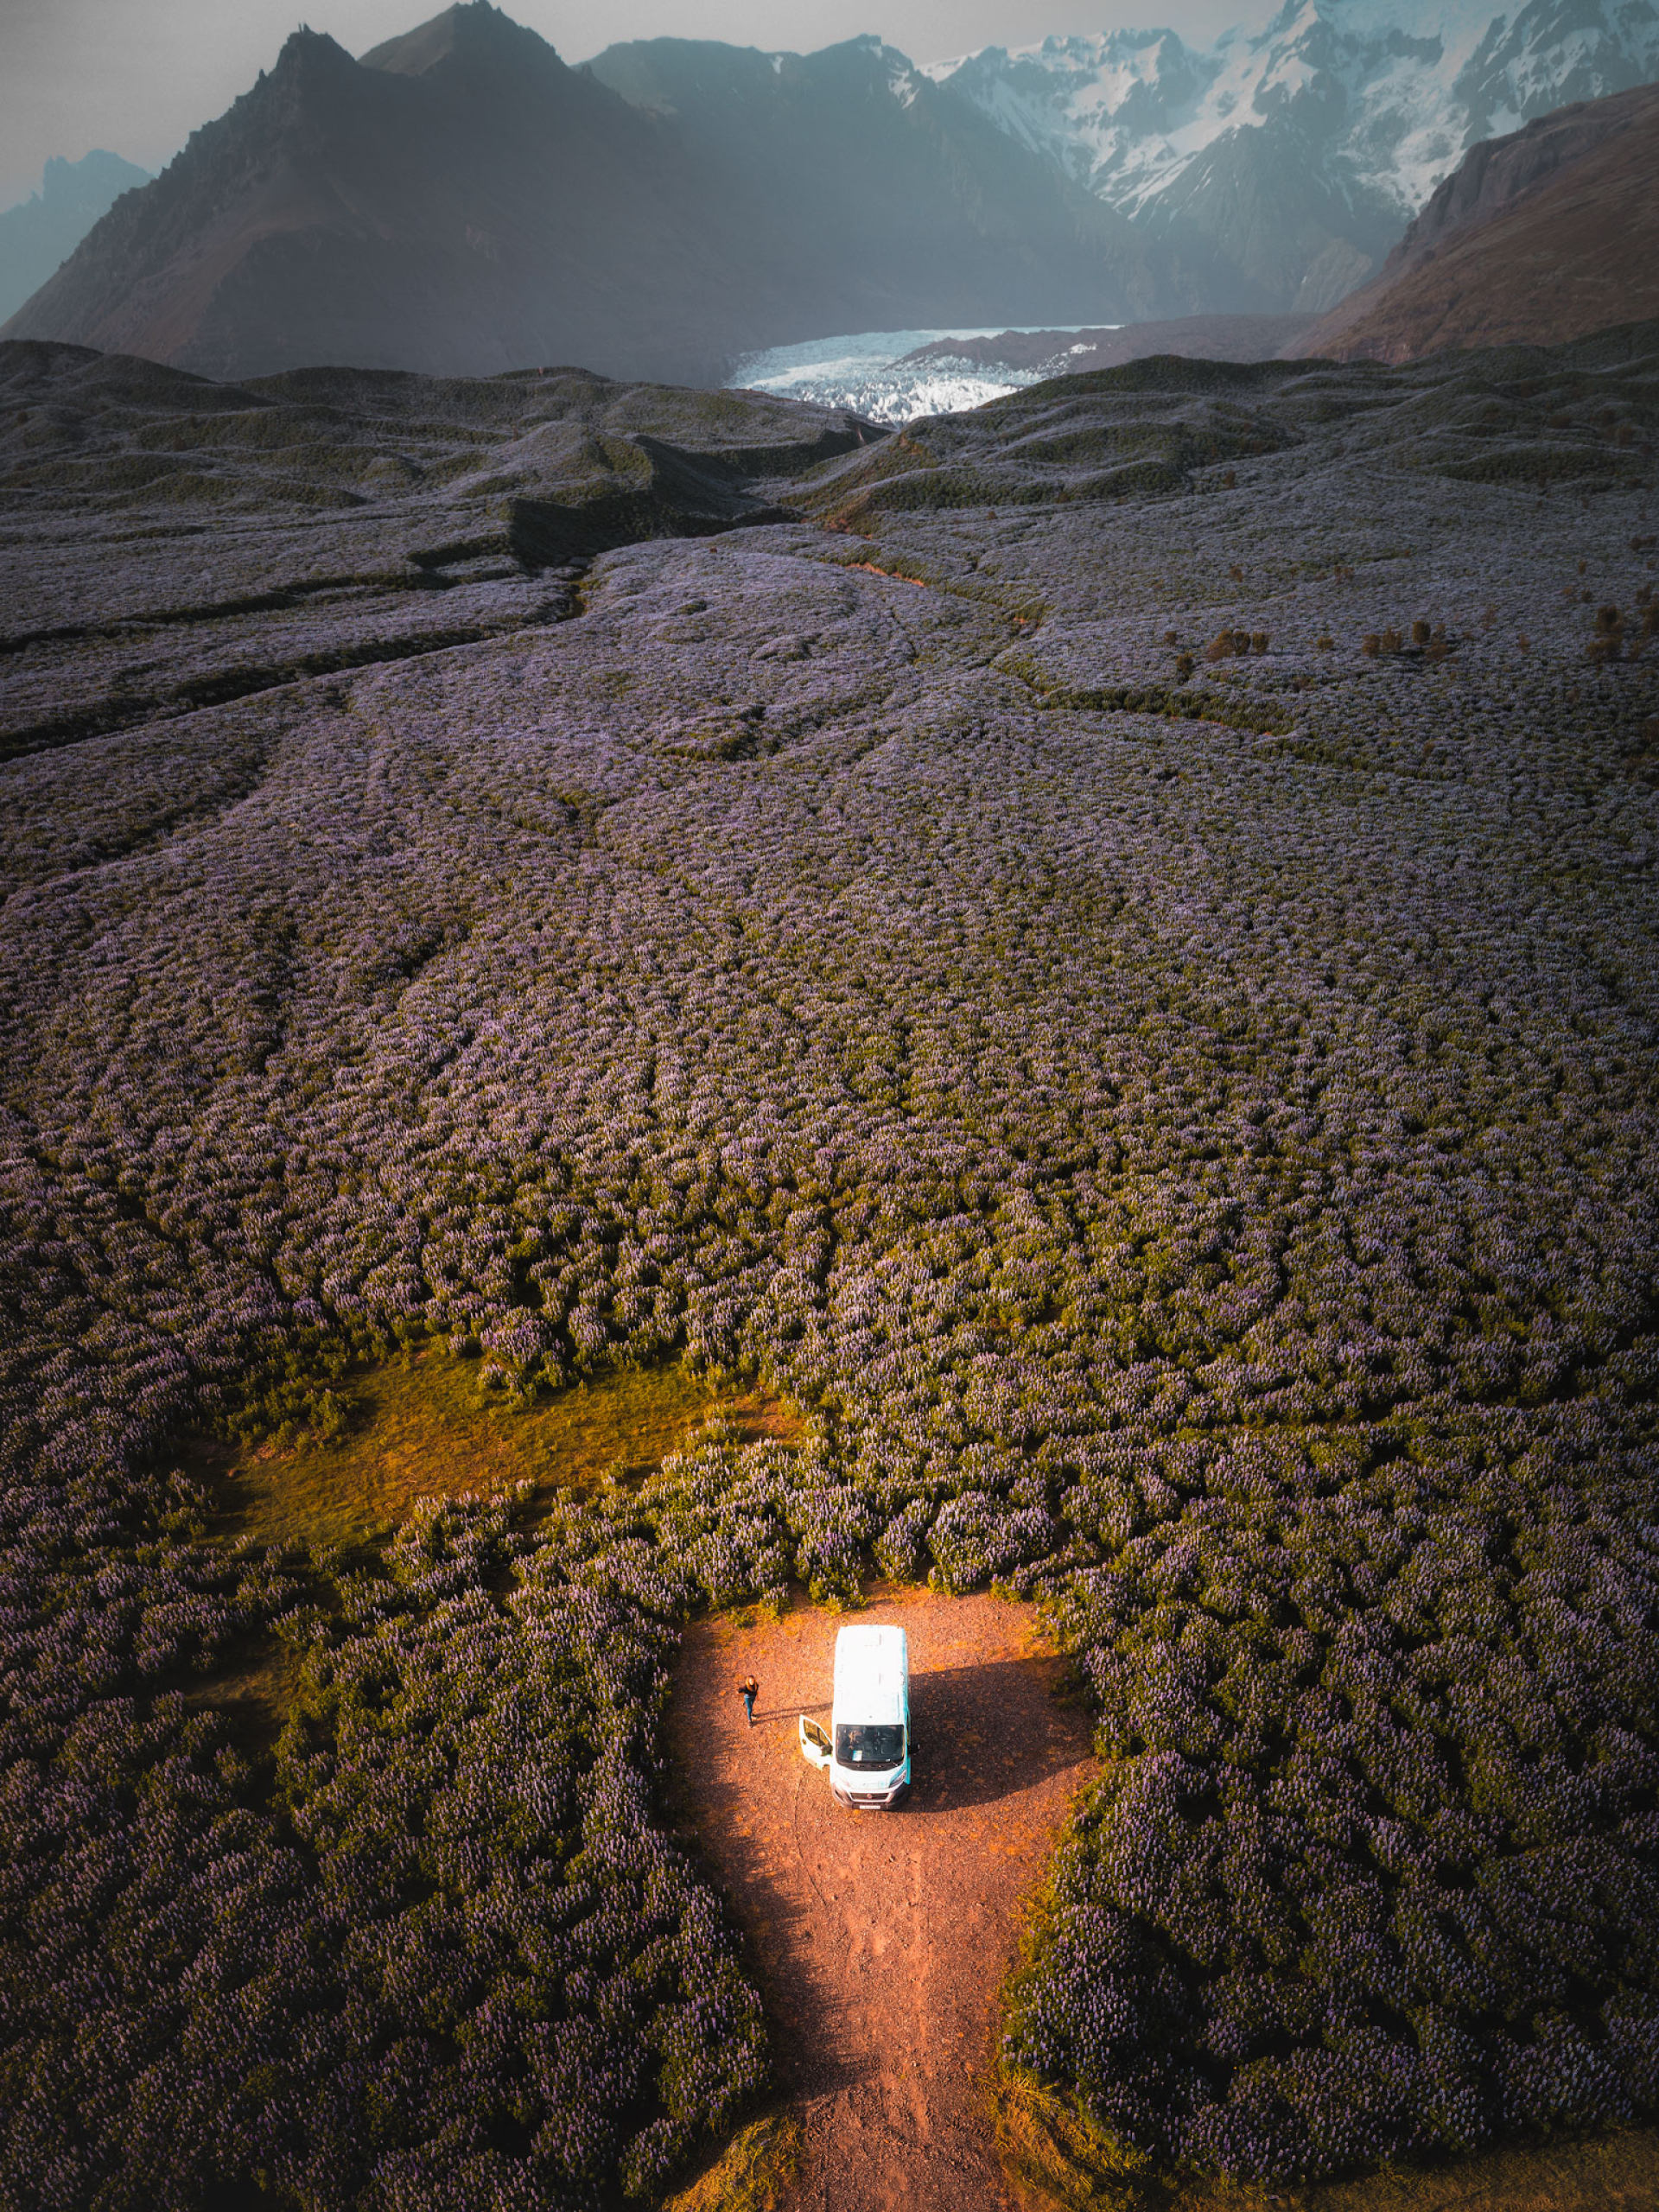
natural, sky, mountain, plant, ecoregion, light, highland, People in nature, natural landscape, tree, atmospheric phenomenon, grass, landscape, mountain range, grassland, horizon, hill, road, fell, plateau, sand, soil, dirt road, valley, field, aeolian landform, agriculture, rock, evening, reflection, shadow, massif, tundra, wadi, coast, ocean, steppe, wildflower